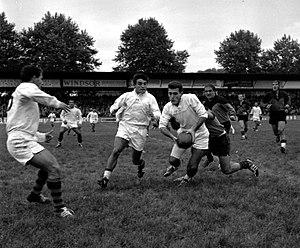
Stade Ernest Wallon. Le 14 Octobre 1962. Vue de la rencontre entre le Stade Toulousain et Bayonne.
L'Aviron bayonnais rugby pro est la section rugby fondée en 1904 de l'Aviron bayonnais, club omnisports basé à Bayonne dans les Pyrénées-Atlantiques. Le club évolue dans le championnat de Top 14 et est actuellement présidée par Philippe Tayeb. Le staff technique responsable de l'équipe première est, lui, composé du manager général Yannick Bru et des entraîneurs Rémy Ladauge et Joël Rey.